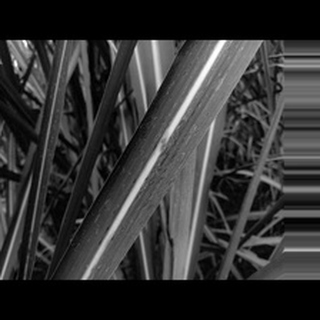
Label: sugarcane_rust